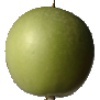
Label: Apple Granny Smith 1